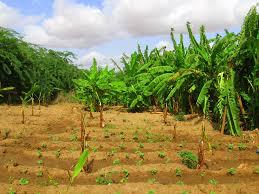
Shamba ya ndizi ambayo inapatiwa maji ama inakaa imejengwa vizuri ama imepangwa kwa laini na hiyo ndizi inakaa na imepandwa ingine na kuna ndizi ambayo kidogokidogo sahii ndio inamea.